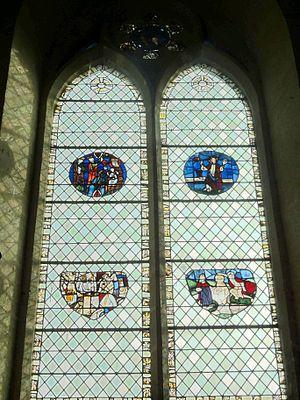
Verrière d'axe du chevet (n° 0) - voir titre.
L'église Saint-Sulpice est une église catholique paroissiale située à Béthancourt-en-Valois, dans l'Oise, en France. Elle fut donnée à l'abbaye de Morienval vers le milieu du XIIᵉ siècle. L'église romane qui existe à cette époque est alors presque entièrement reconstruite en deux étapes, en ne laissant subsister que le clocher du début du XIIᵉ siècle. Dans un premier temps, une longue nef de plan basilical est édifiée, qui n'est pas destinée à être voûtée. Dans un deuxième temps, vers la fin du XIIᵉ siècle et au début du siècle suivant, la nef est munie d'un portail occidental décoré d'un nombre particulièrement important de colonnettes à chapiteaux, et un nouveau chœur de deux travées est bâti à l'est. voûté d'ogives contrairement à la nef, il s'accompagne de deux bas-côtés, et se termine par un chevet plat, dont la fenêtre au réseau gothique rayonnant a été aménagé après coup. Dans le chœur, qui est d'une facture assez sobre, l'on remarque notamment la disposition particulier des supports selon le système chartrain, qui n'est pas utilisé ailleurs dans le Valois.